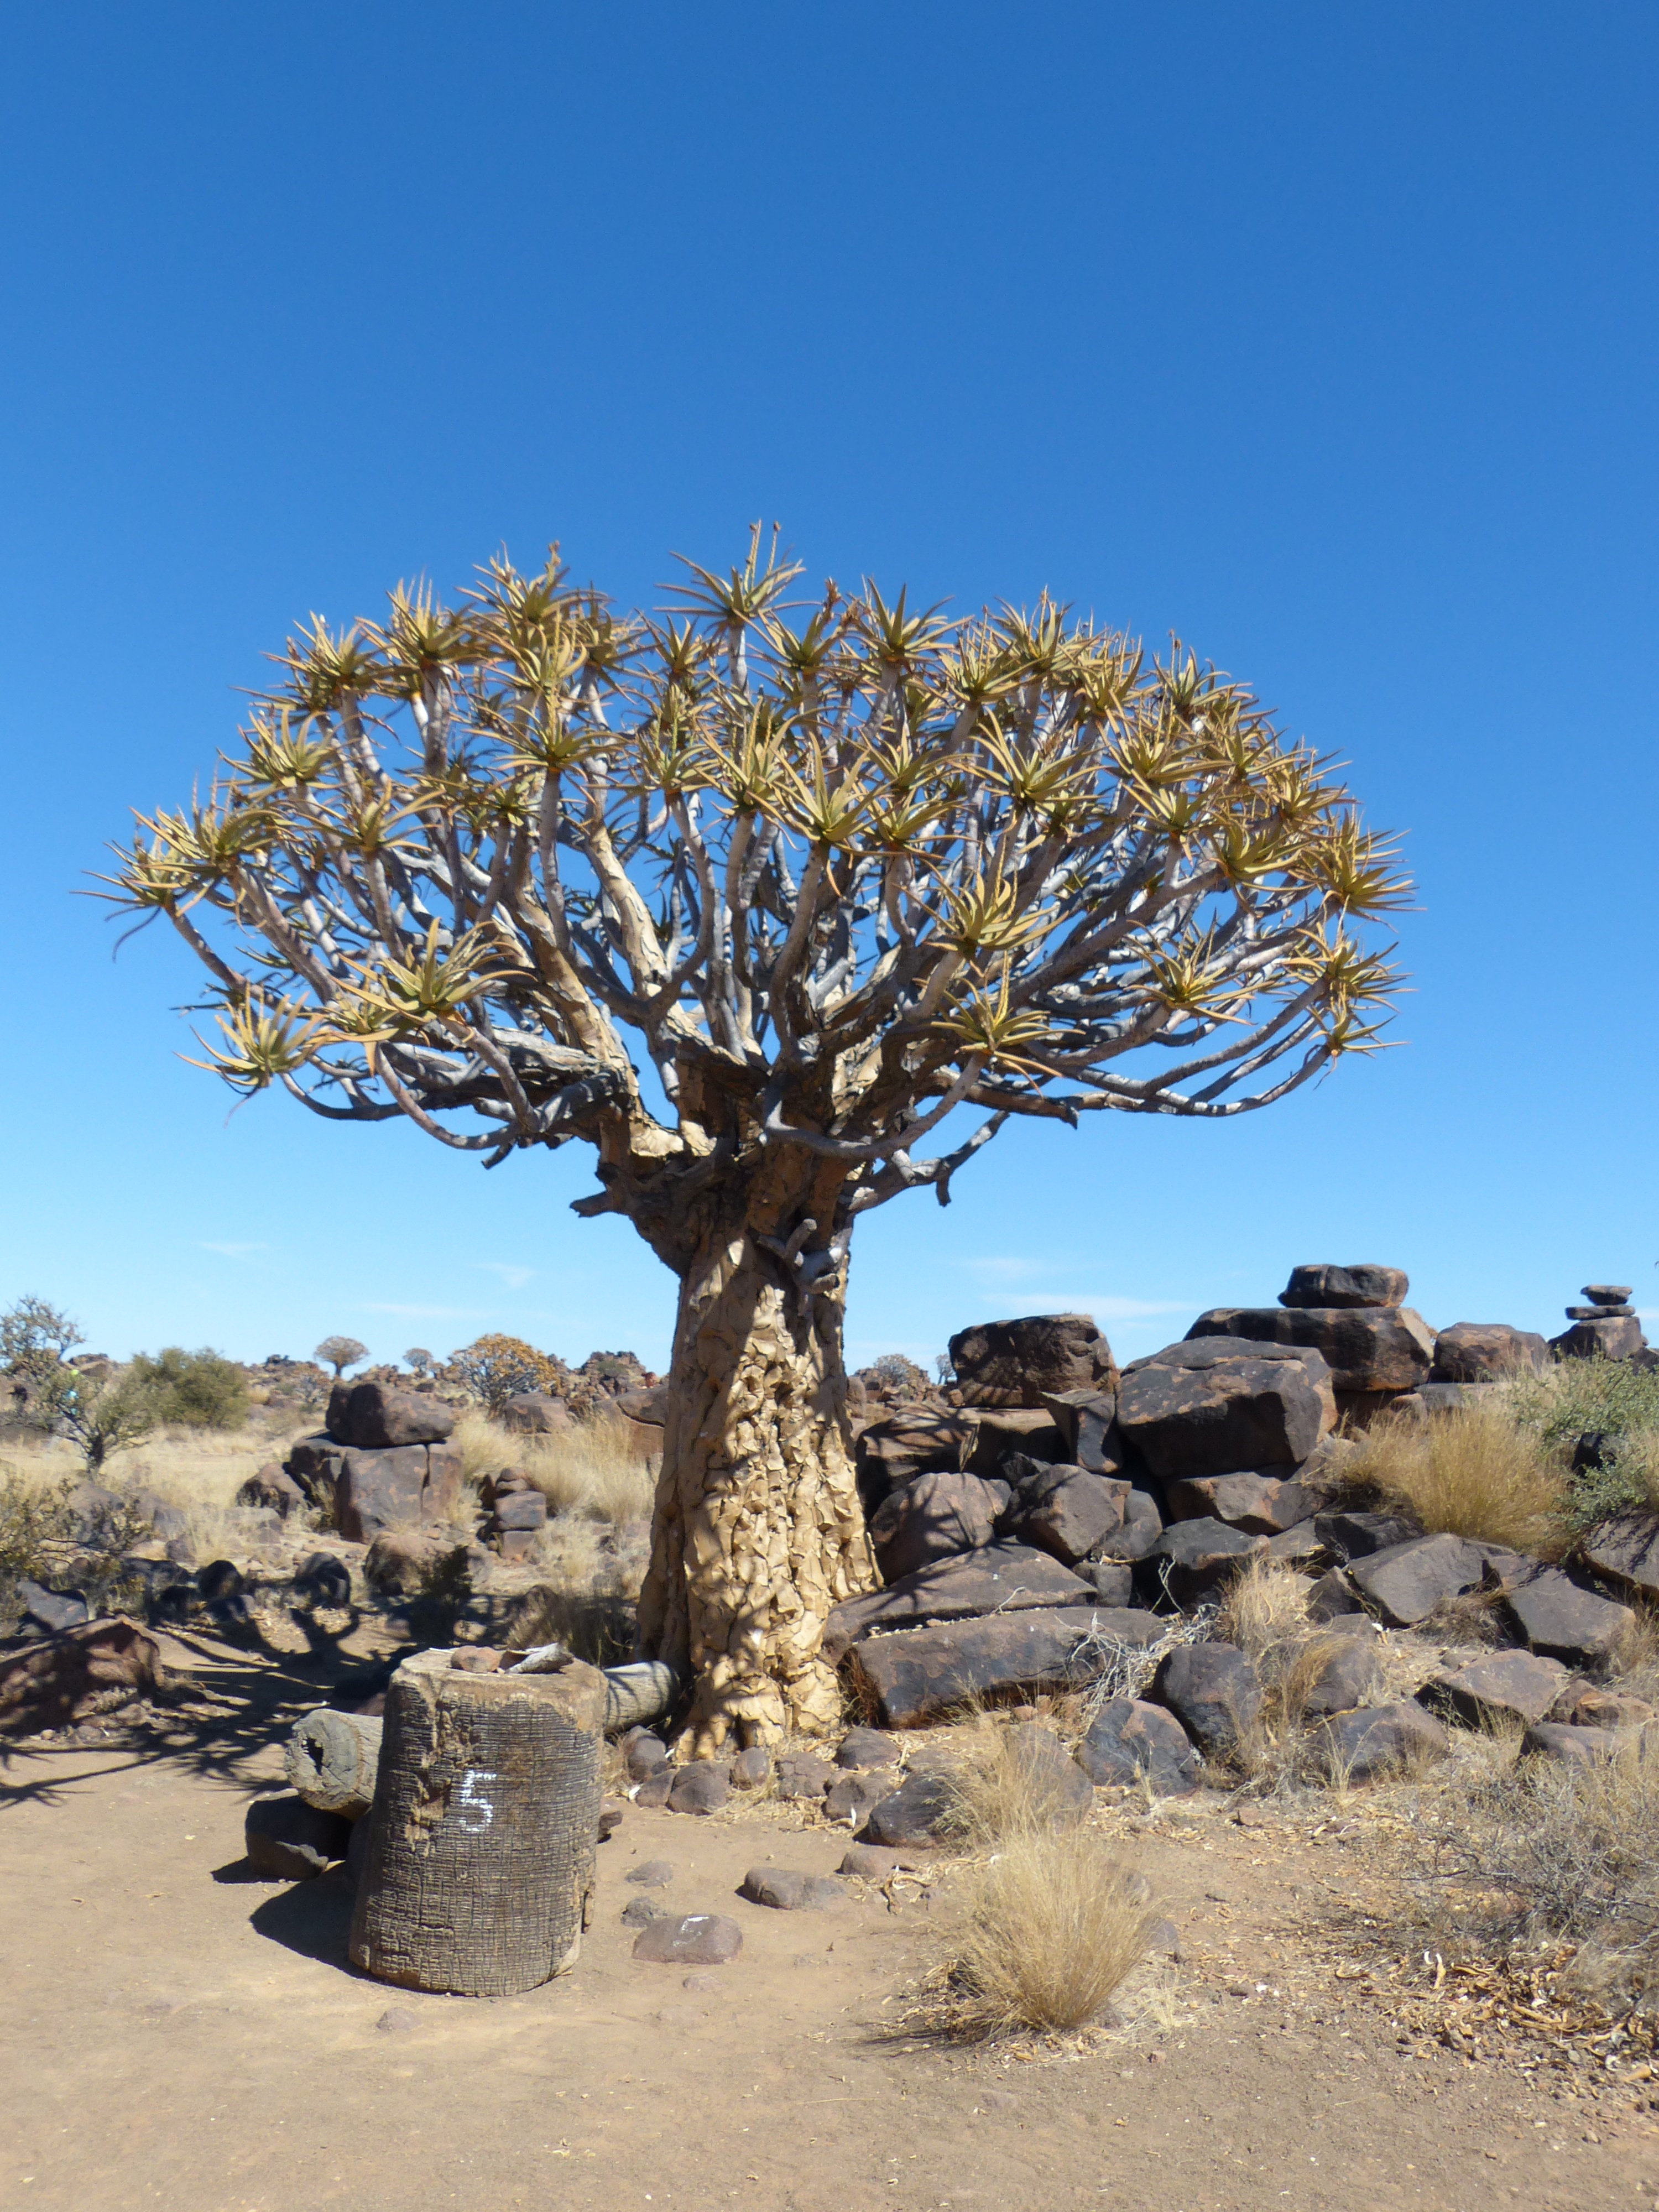
landscape, tree, nature, plant, desert, flower, flora, ecosystem, flowering plant, namibia, quiver tree, woody plant, land plant, arecales